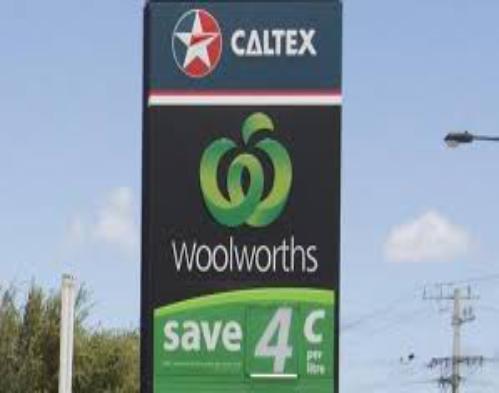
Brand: caltex woolworths
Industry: Others